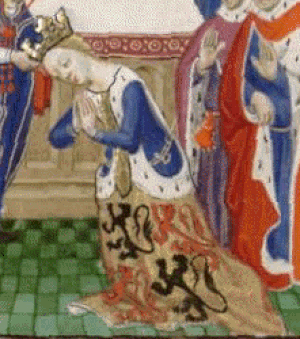
Filippa af Hainaut
Filippas kroning
"Filippa af Hainaut var Dronning af England som hustru til Kong Edvard 3. Edvard lovede i 1326 at gifte sig med hende inden for de følgende to år. Hun blev gift med Edvard, først ved stedfortræder, da Edvard sendte biskoppen af Coventry ""for at gifte sig med hende i sit navn"" i oktober 1327 i Valenciennes, den næstvigtigste by i Grevskabet Hainaut. Ægteskabet blev fejret formelt i York Minster den 24. januar 1328, nogle måneder efter at Edvard besteget Englands trone. I august 1328 fik han også fastsat sin kones medgift.